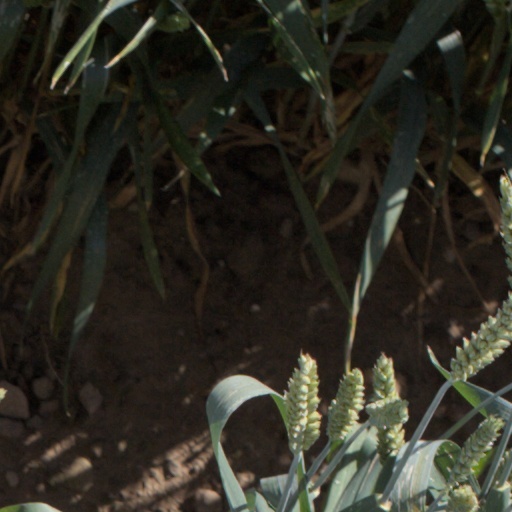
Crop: wheat